Zduńska Wola

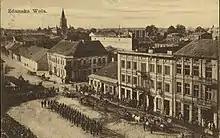
Early 20th-century postcard with the downtown of Zduńska Wola

The end of the 19th century was a period of dynamic development, which eventually transformed the rural town into a small industrial centre. In 1909 the population was already 22,504 people. Over 50 new industrial enterprises or textile corporations were set up, which employed 5,200 workers. Zduńska Wola gained the nickname "City of Weavers" and out of the 1,360 buildings now standing, approximately 600 were made of brick. In 1892 the first steam brewery was constructed, which contributed to the town's importance in the region. Under the patronage of the Złotnicki family and local business owners, Zduńska Wola was completely remodelled and urbanized; new housing estates were built for the workers and the first city park was opened during this period.